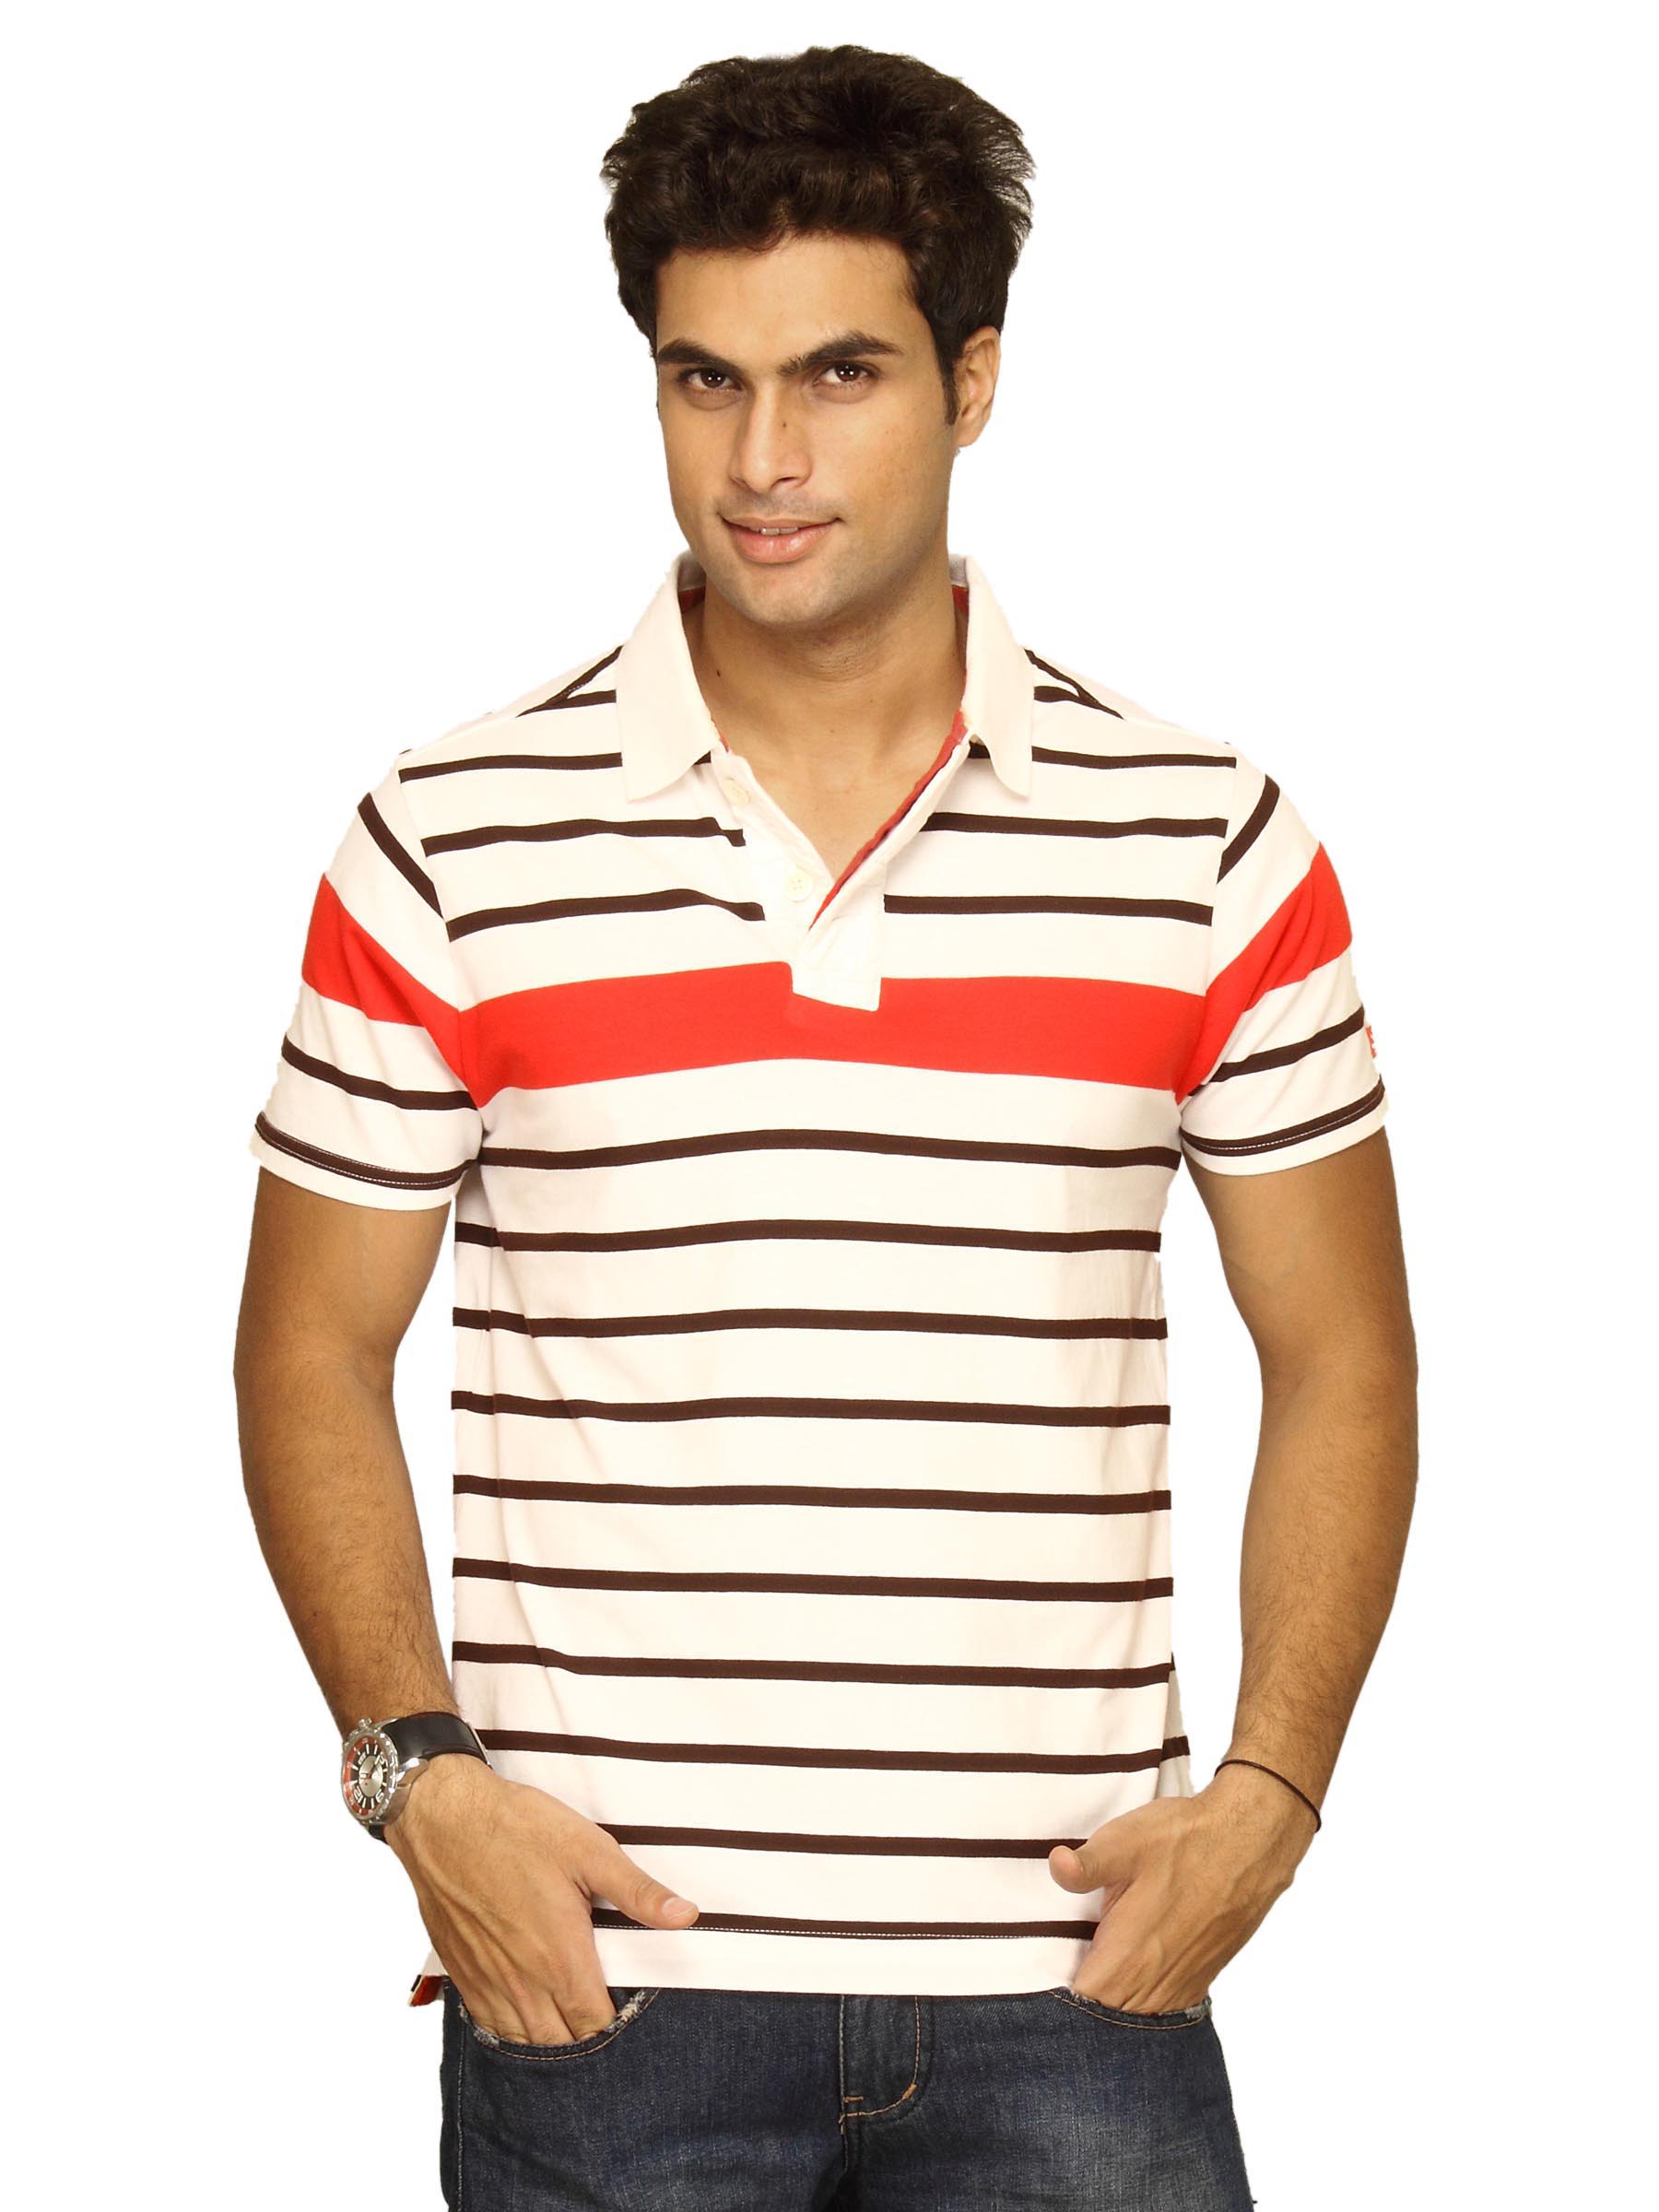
Basics Men White & Red Striped Polo T-shirt
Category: Apparel / Topwear / Tshirts
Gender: Men
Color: White
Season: Summer 2011
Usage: Casual